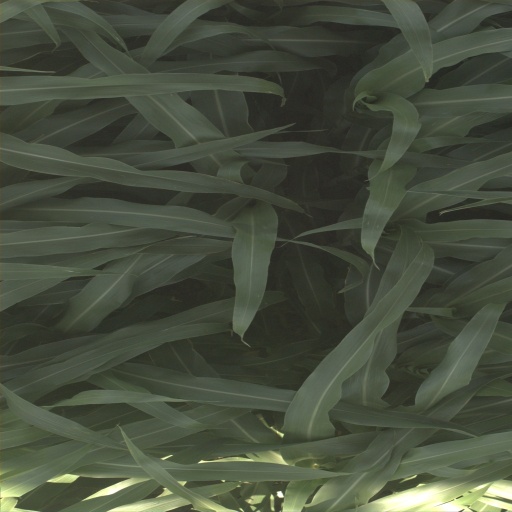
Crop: sorghum